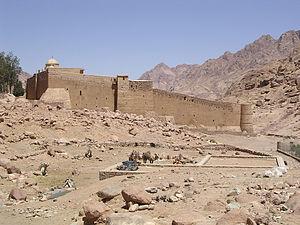
En anthropologie religieuse, un sanctuaire est généralement un édifice ou lieu rendu ou devenu sacré, par son association au Divin ou Transcendant. Le terme désigne donc un site sacré. En conséquence ce lieu est parfois interdit aux profanes, et accessible aux seules personnes « sacrées », les ministres du culte à la différence d'un temple classique construit pour être un lieu accessible en particulier aux fidèles, mais pas seulement à eux. Les sanctuaires sont donc souvent associés à l'idée de pèlerinage.